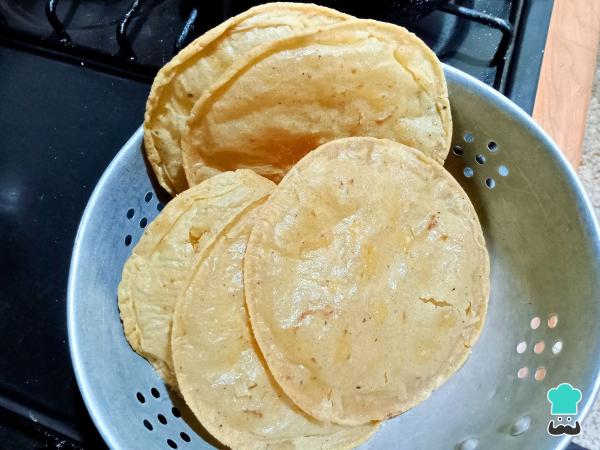
Escurre el exceso de aceite en un recipiente y repite el procedimiento hasta acabar con todas las tortillas.